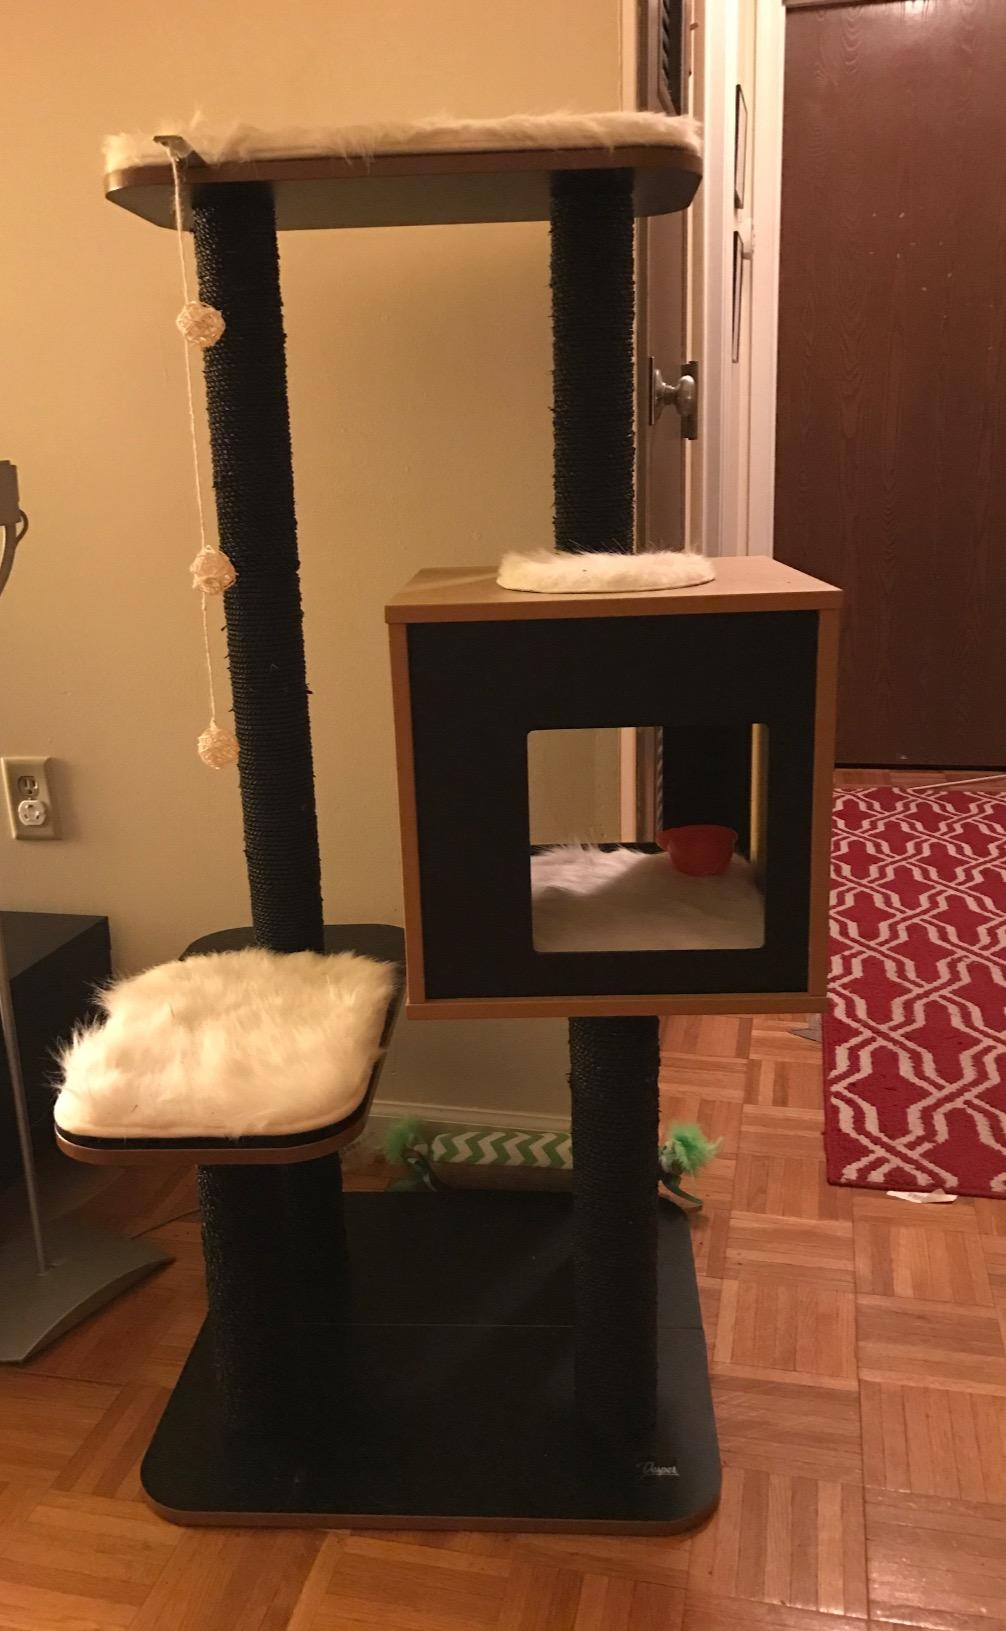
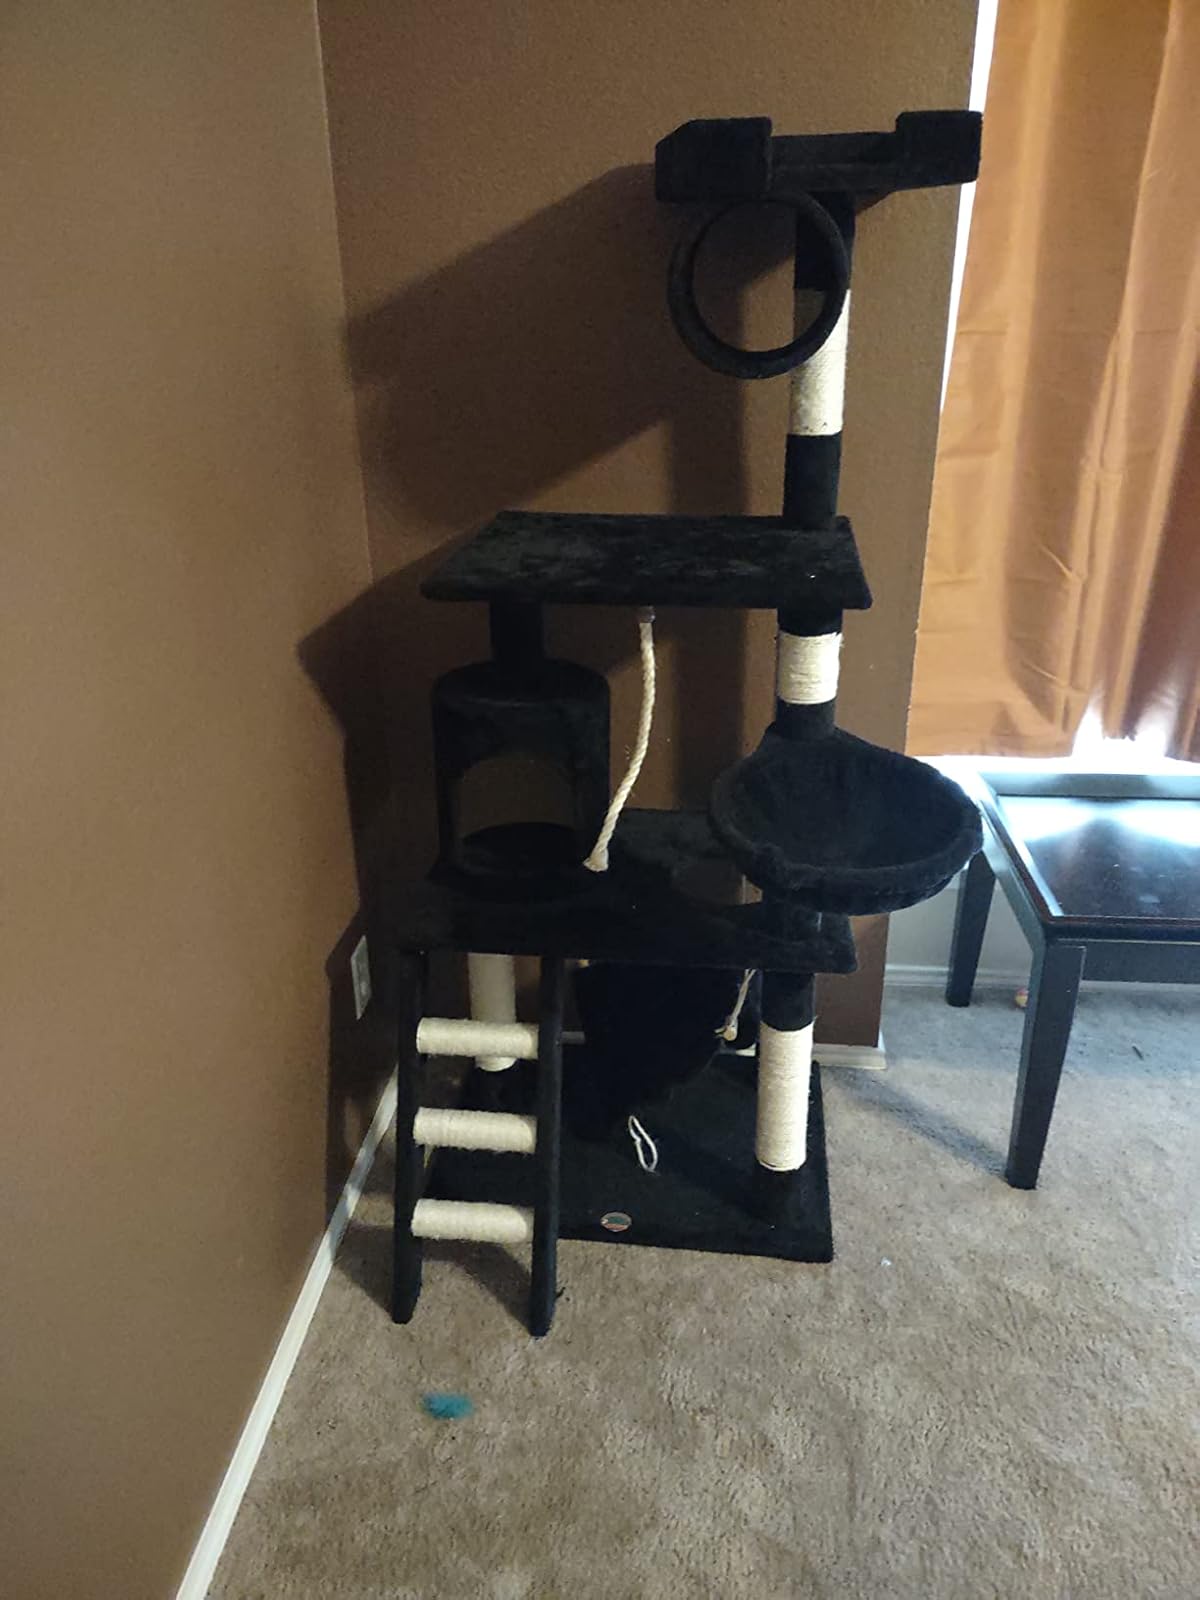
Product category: items_cat tree
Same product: no